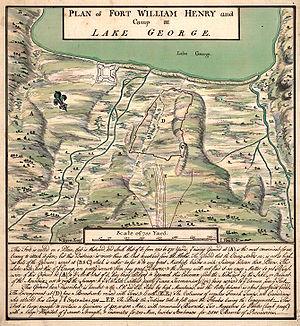
Cet article traite des événements qui se sont produits durant l'année 1757 au Canada.